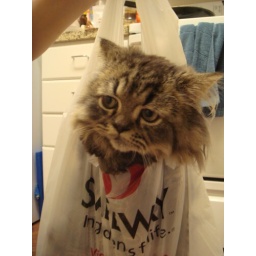
java got caught sneaking in a plastic bag for food. Now he looks sorry...